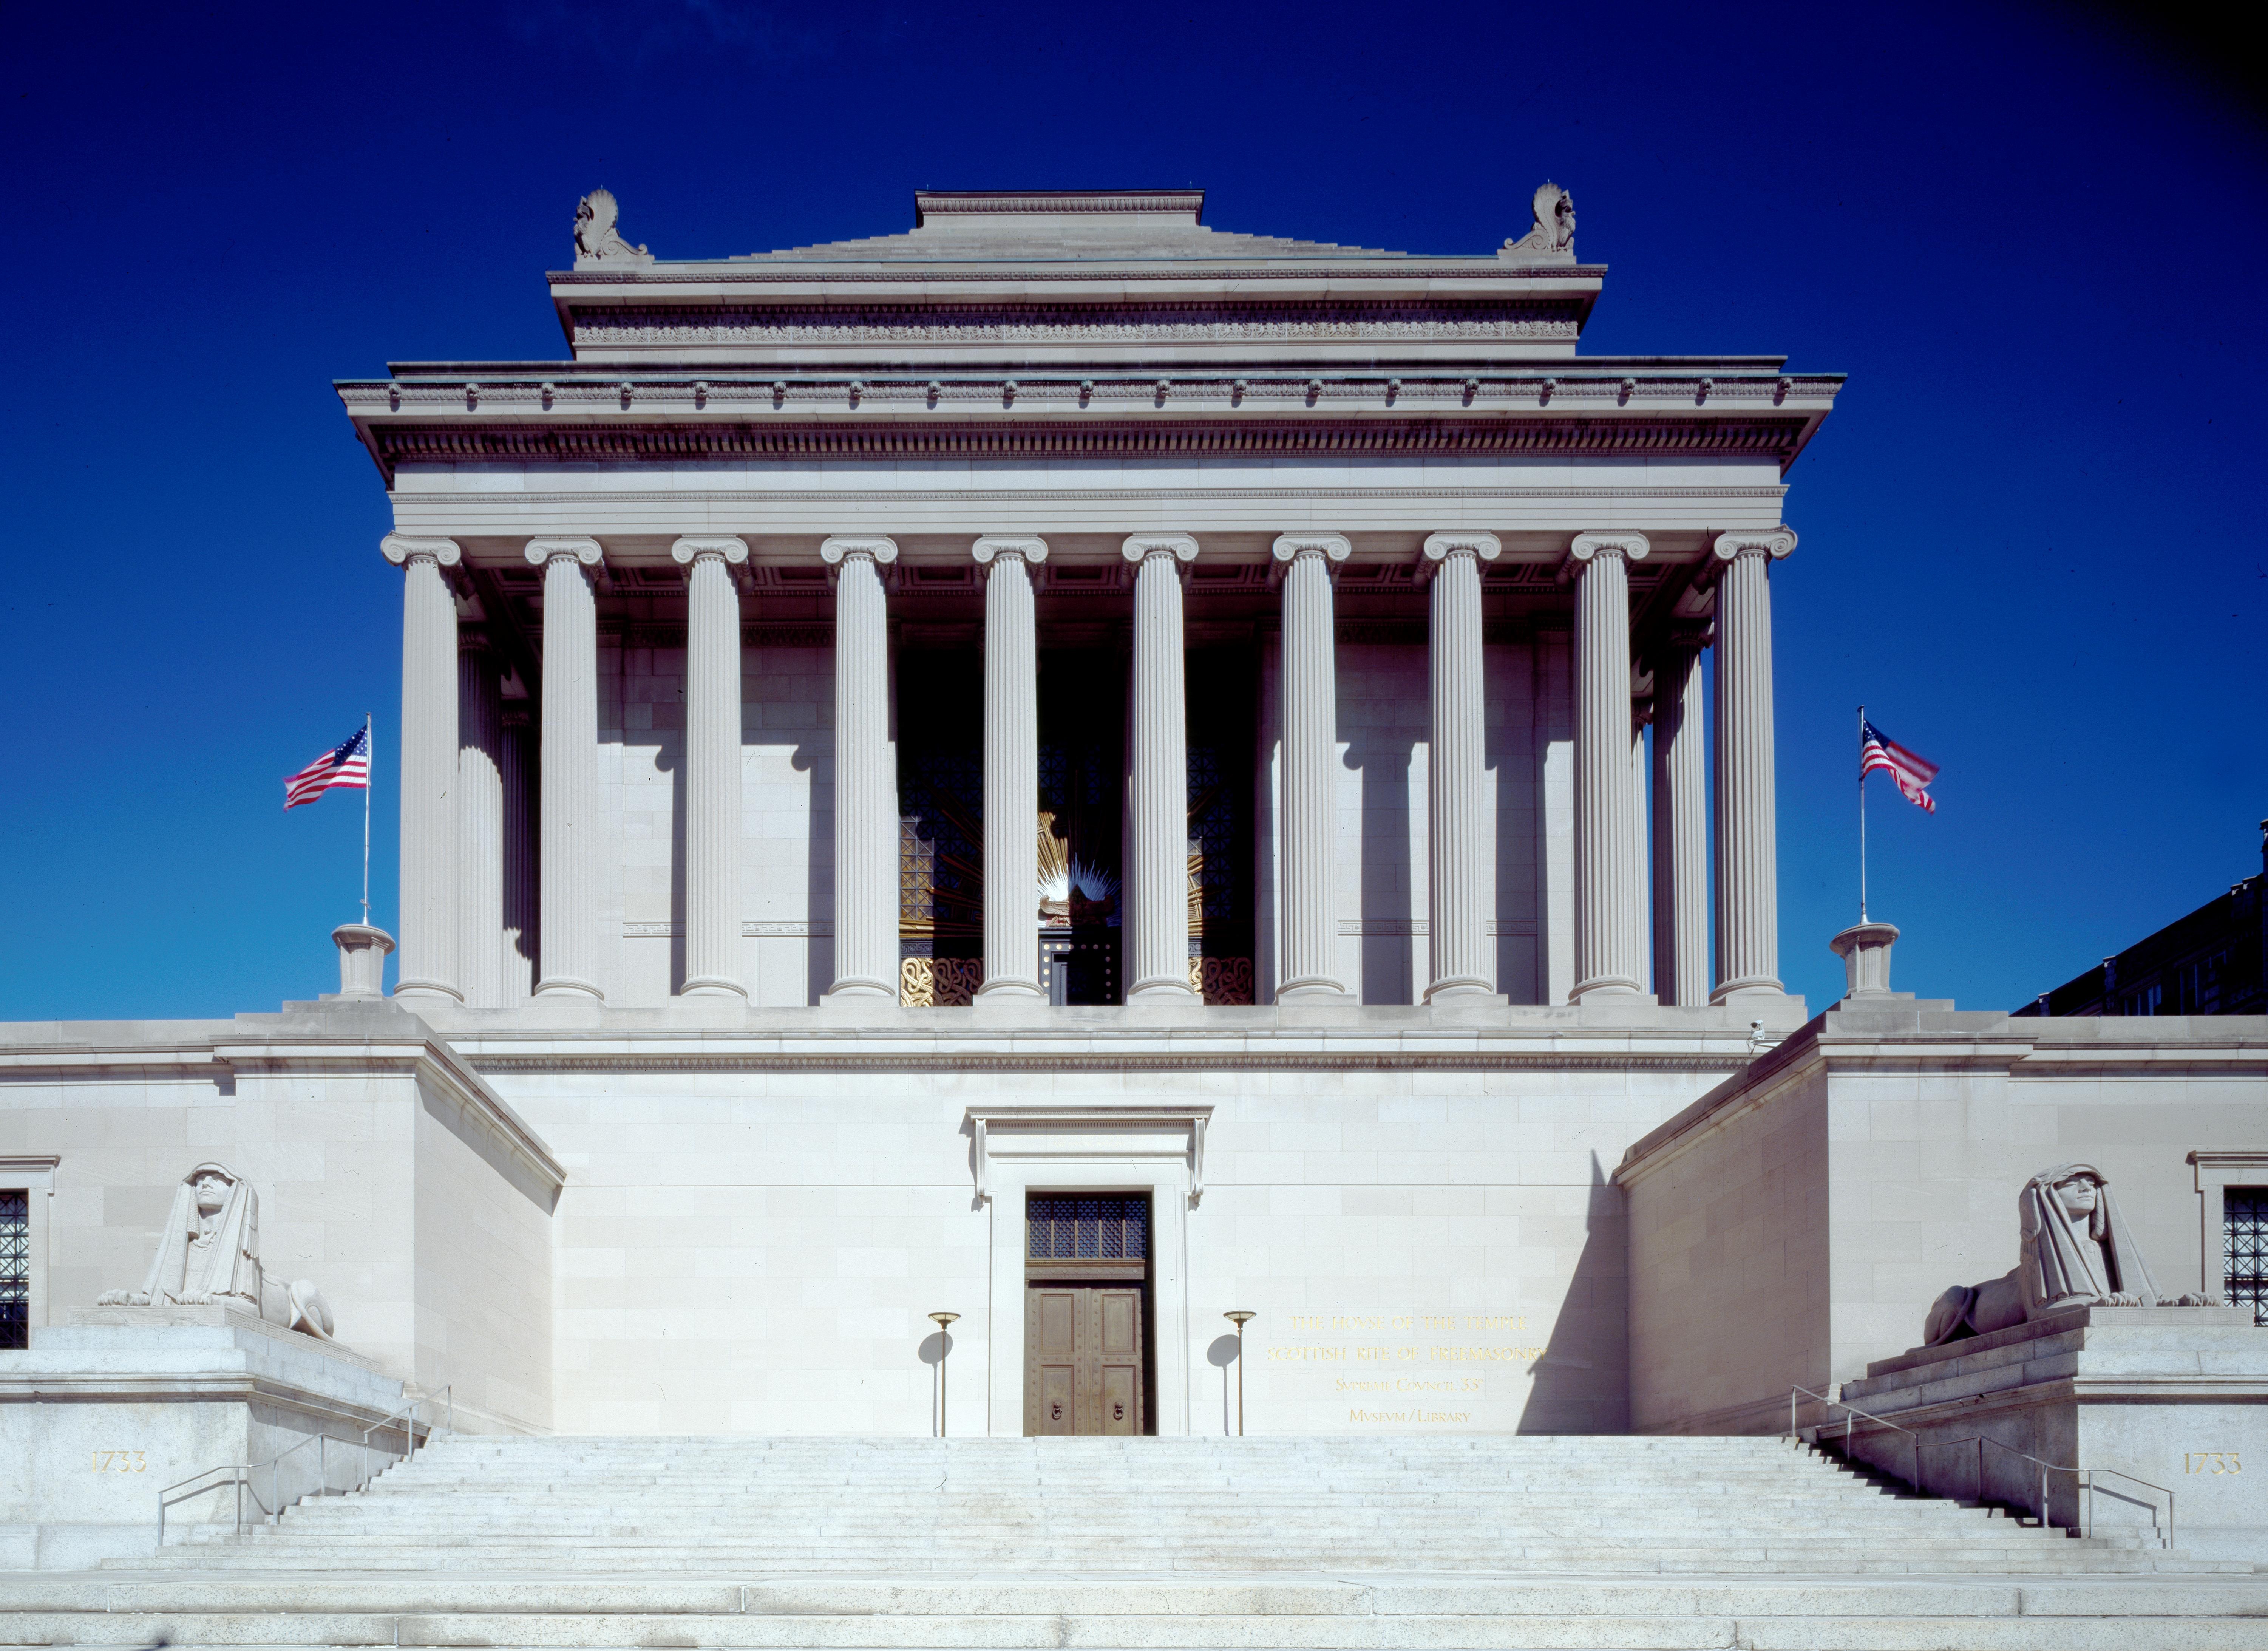
architecture, structure, building, palace, usa, america, united states of america, landmark, facade, place of worship, washington, united states, stairs, archive, columnar, north america, washington dc, gradually, carol m highsmith, national archive, ancient roman architecture